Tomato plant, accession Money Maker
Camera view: bottom (45 deg); turntable rotation: 240 degrees
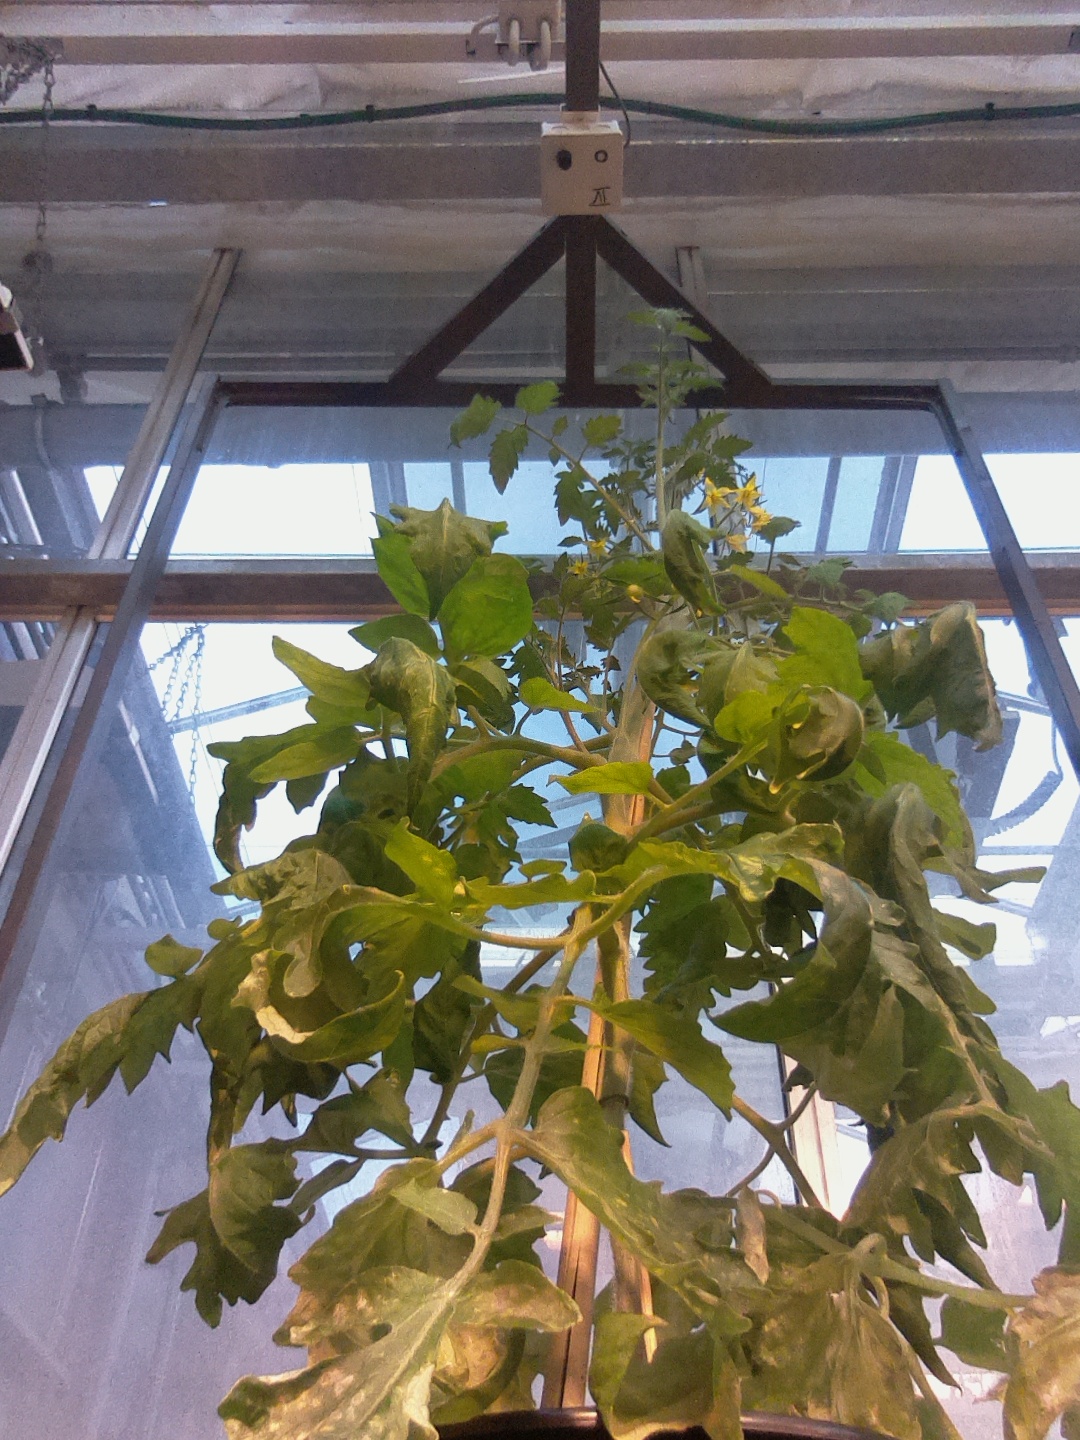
BBCH growth stage 72: 20%-30% of final fruit size